Savannah Wise

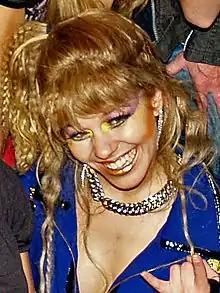
Wise in costume for the off-Broadway run of Rock of Ages in 2008

Savannah Wise (born April 25, 1984) is an American actress, dancer, and singer. She played Jessica on the NBC American musical theatre dramedy television series "Smash". She is also known for her work on Broadway as Evelyn Nesbit in the 2009 revival of "Ragtime", originating the role of Waitress #1 and later replacing as Sherrie in "Rock of Ages", and as Young Cosette in the original Broadway production of "Les Misérables".